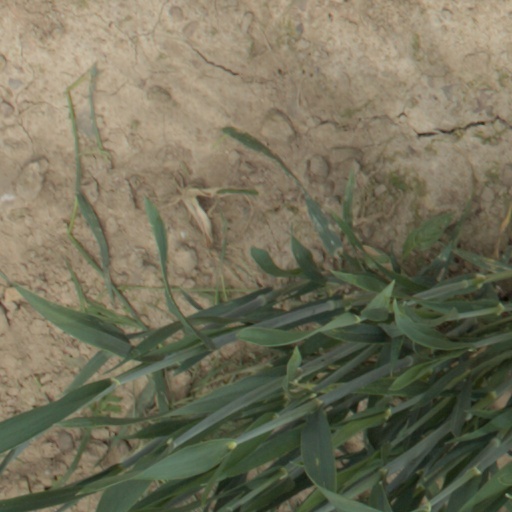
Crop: wheat